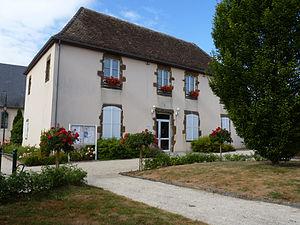
Sarthe - La Guierche - Mairie
La Guierche est une commune française, située dans le département de la Sarthe en région Pays de la Loire, peuplée de 1 103 habitants.